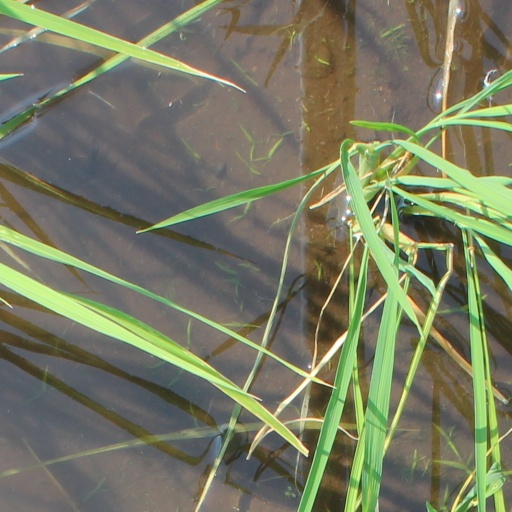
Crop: rice